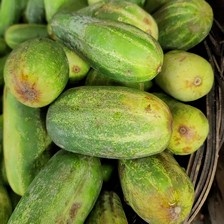
Label: cucumber